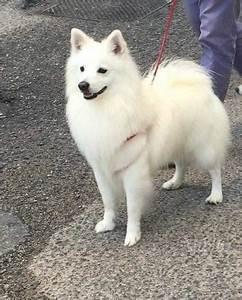
dog